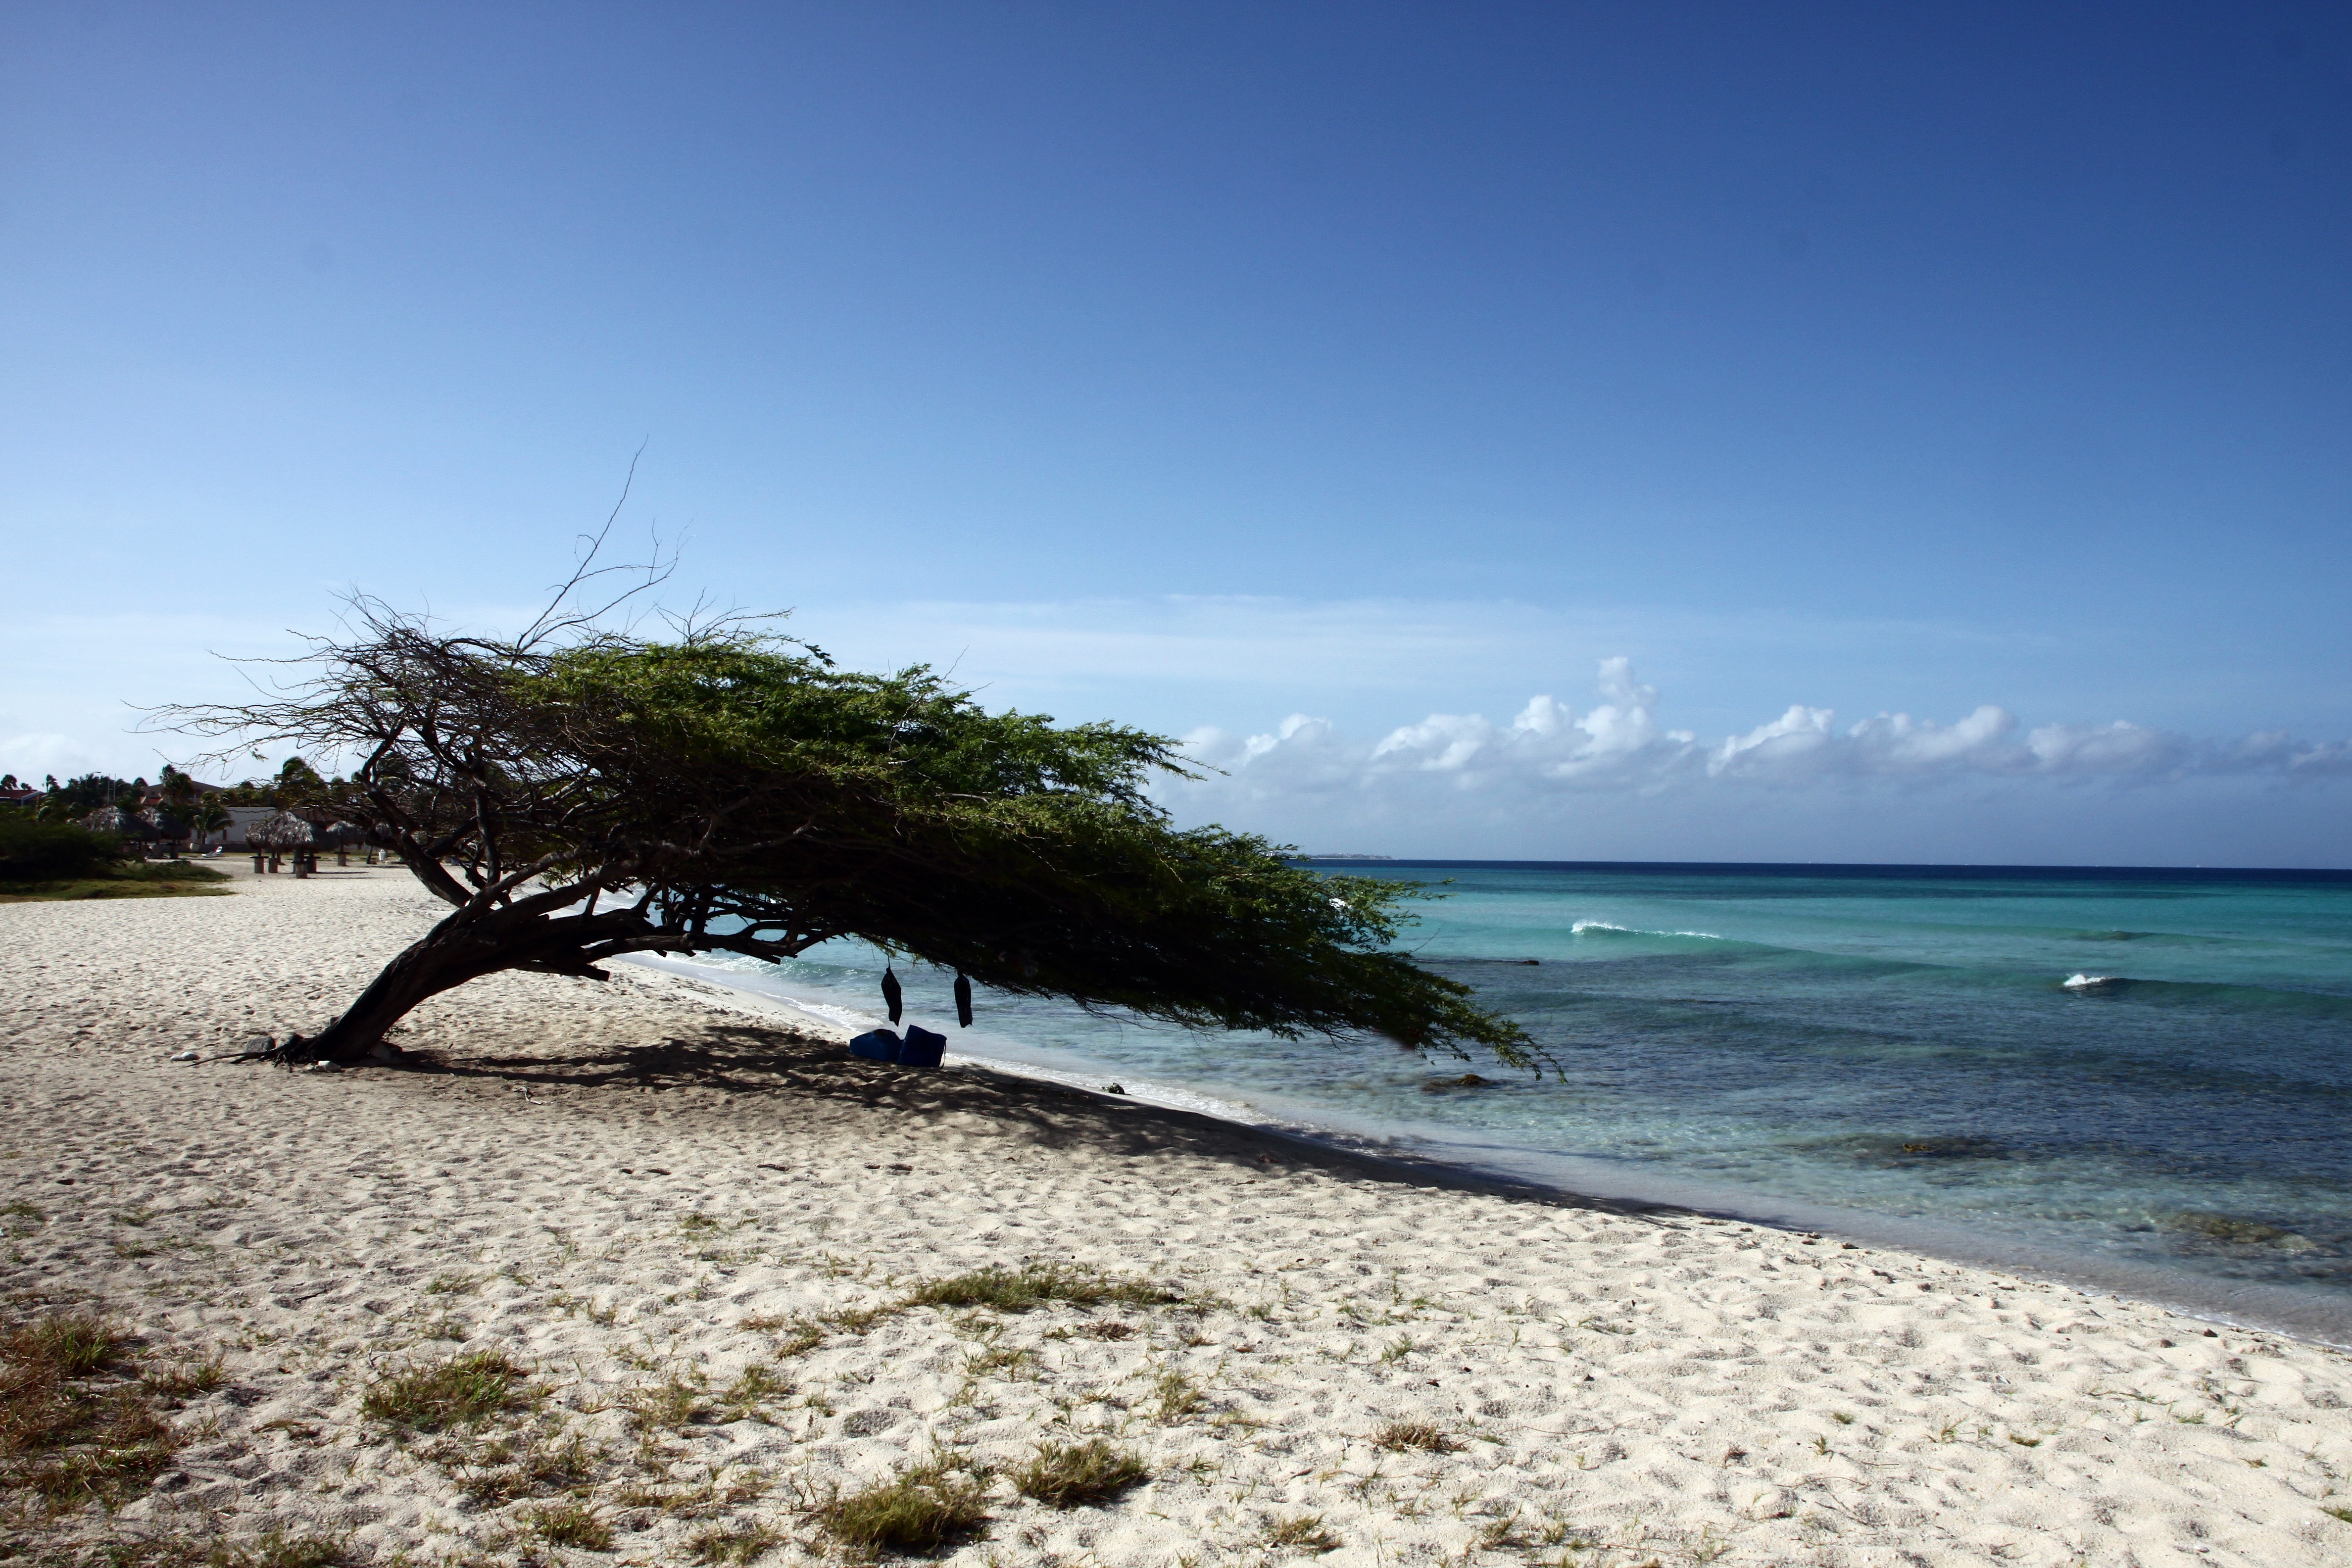
beach, sea, coast, tree, sand, ocean, horizon, sky, shore, wave, wind, vacation, holiday, bay, island, body of water, caribbean, aruba, cape, sand beach, south sea, abc islands, arecales, lesser antilles